Socialism

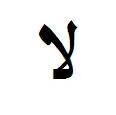
Arabic letters "Lam" and "Alif" reading "Lā" (Arabic for "No!") are a symbol of Islamic Socialism in Turkey.

While major socialist political movements include anarchism, communism, the labour movement, Marxism, social democracy, and syndicalism, independent socialist theorists, utopian socialist authors, and academic supporters of socialism may not be represented in these movements. Some political groups have called themselves "socialist" while holding views that some consider antithetical to socialism. "Socialist" has been used by members of the political right as an epithet, including against individuals who do not consider themselves to be socialists and against policies that are not considered socialist by their proponents. While there are many variations of socialism, and there is no single definition encapsulating all of socialism, there have been common elements identified by scholars.